List of British Commonwealth Air Training Plan facilities in Canada

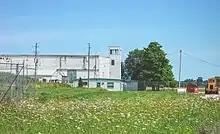
RCAF Grand Bend. The 1942 Hangar as seen from the Taxiway, Control Tower on top. R1 for No. 9 SFTS Centralia. (2013)

The Operational Training Unit (OTU) was the last stop for aircrew trainees. They spent 8 to 14 weeks learning to fly operational aircraft (Hawker Hurricane or Fairey Swordfish, e.g.). The instructors had experience in actual operations, and often were posted to OTUs after their operational tour.